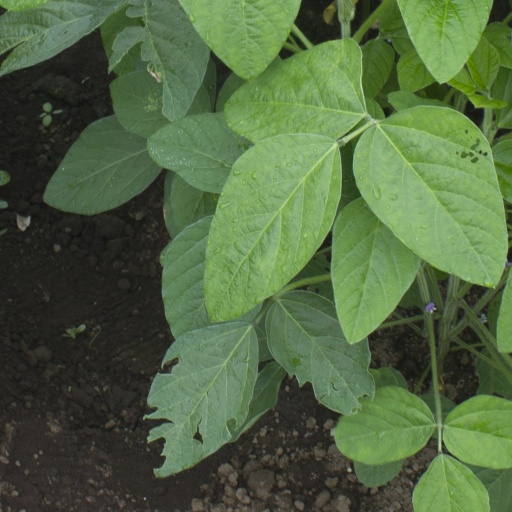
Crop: soybean